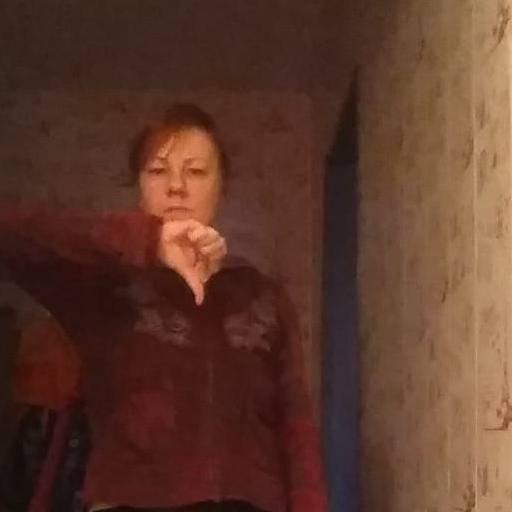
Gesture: dislike